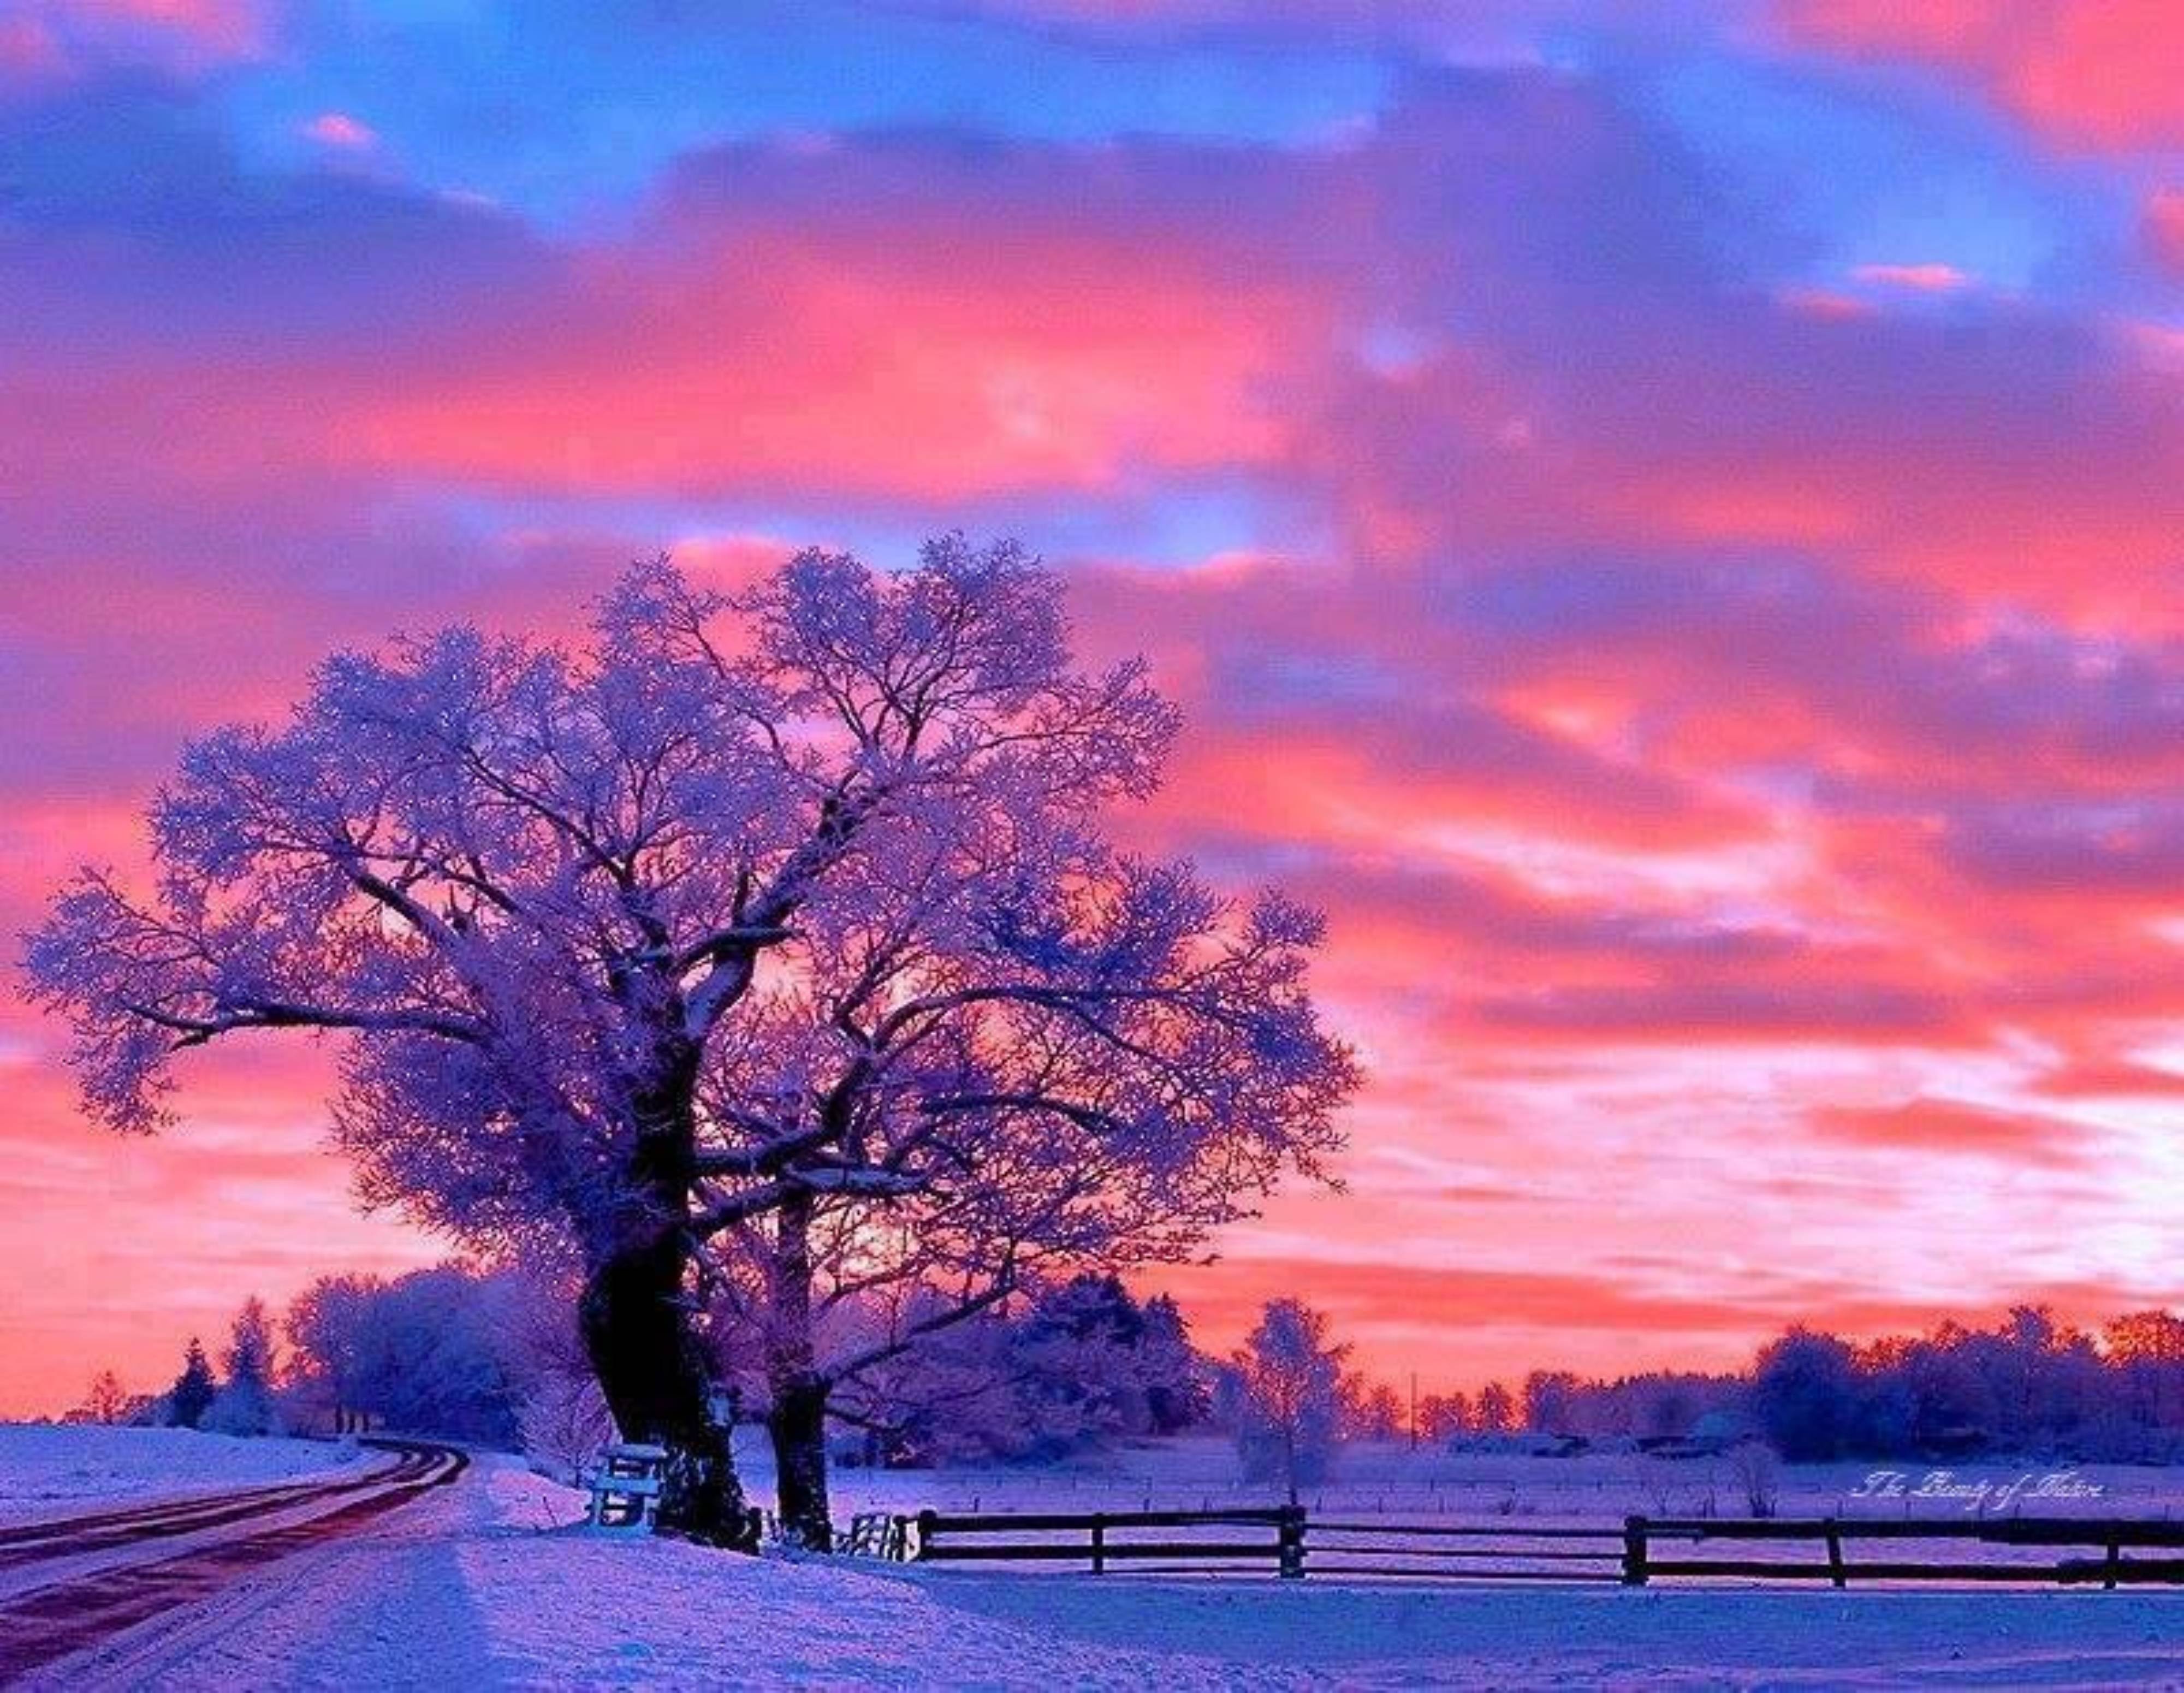
tree, sunset, clouds, sky, nature, branch, natural landscape, cloud, winter, Colorfulness, landscape, dusk, woody plant, evening, purple, magenta, sunrise, red sky at morning, afterglow, Tints and shades, violet, morning, freezing, snow, paint, painting, split rail fence, dawn